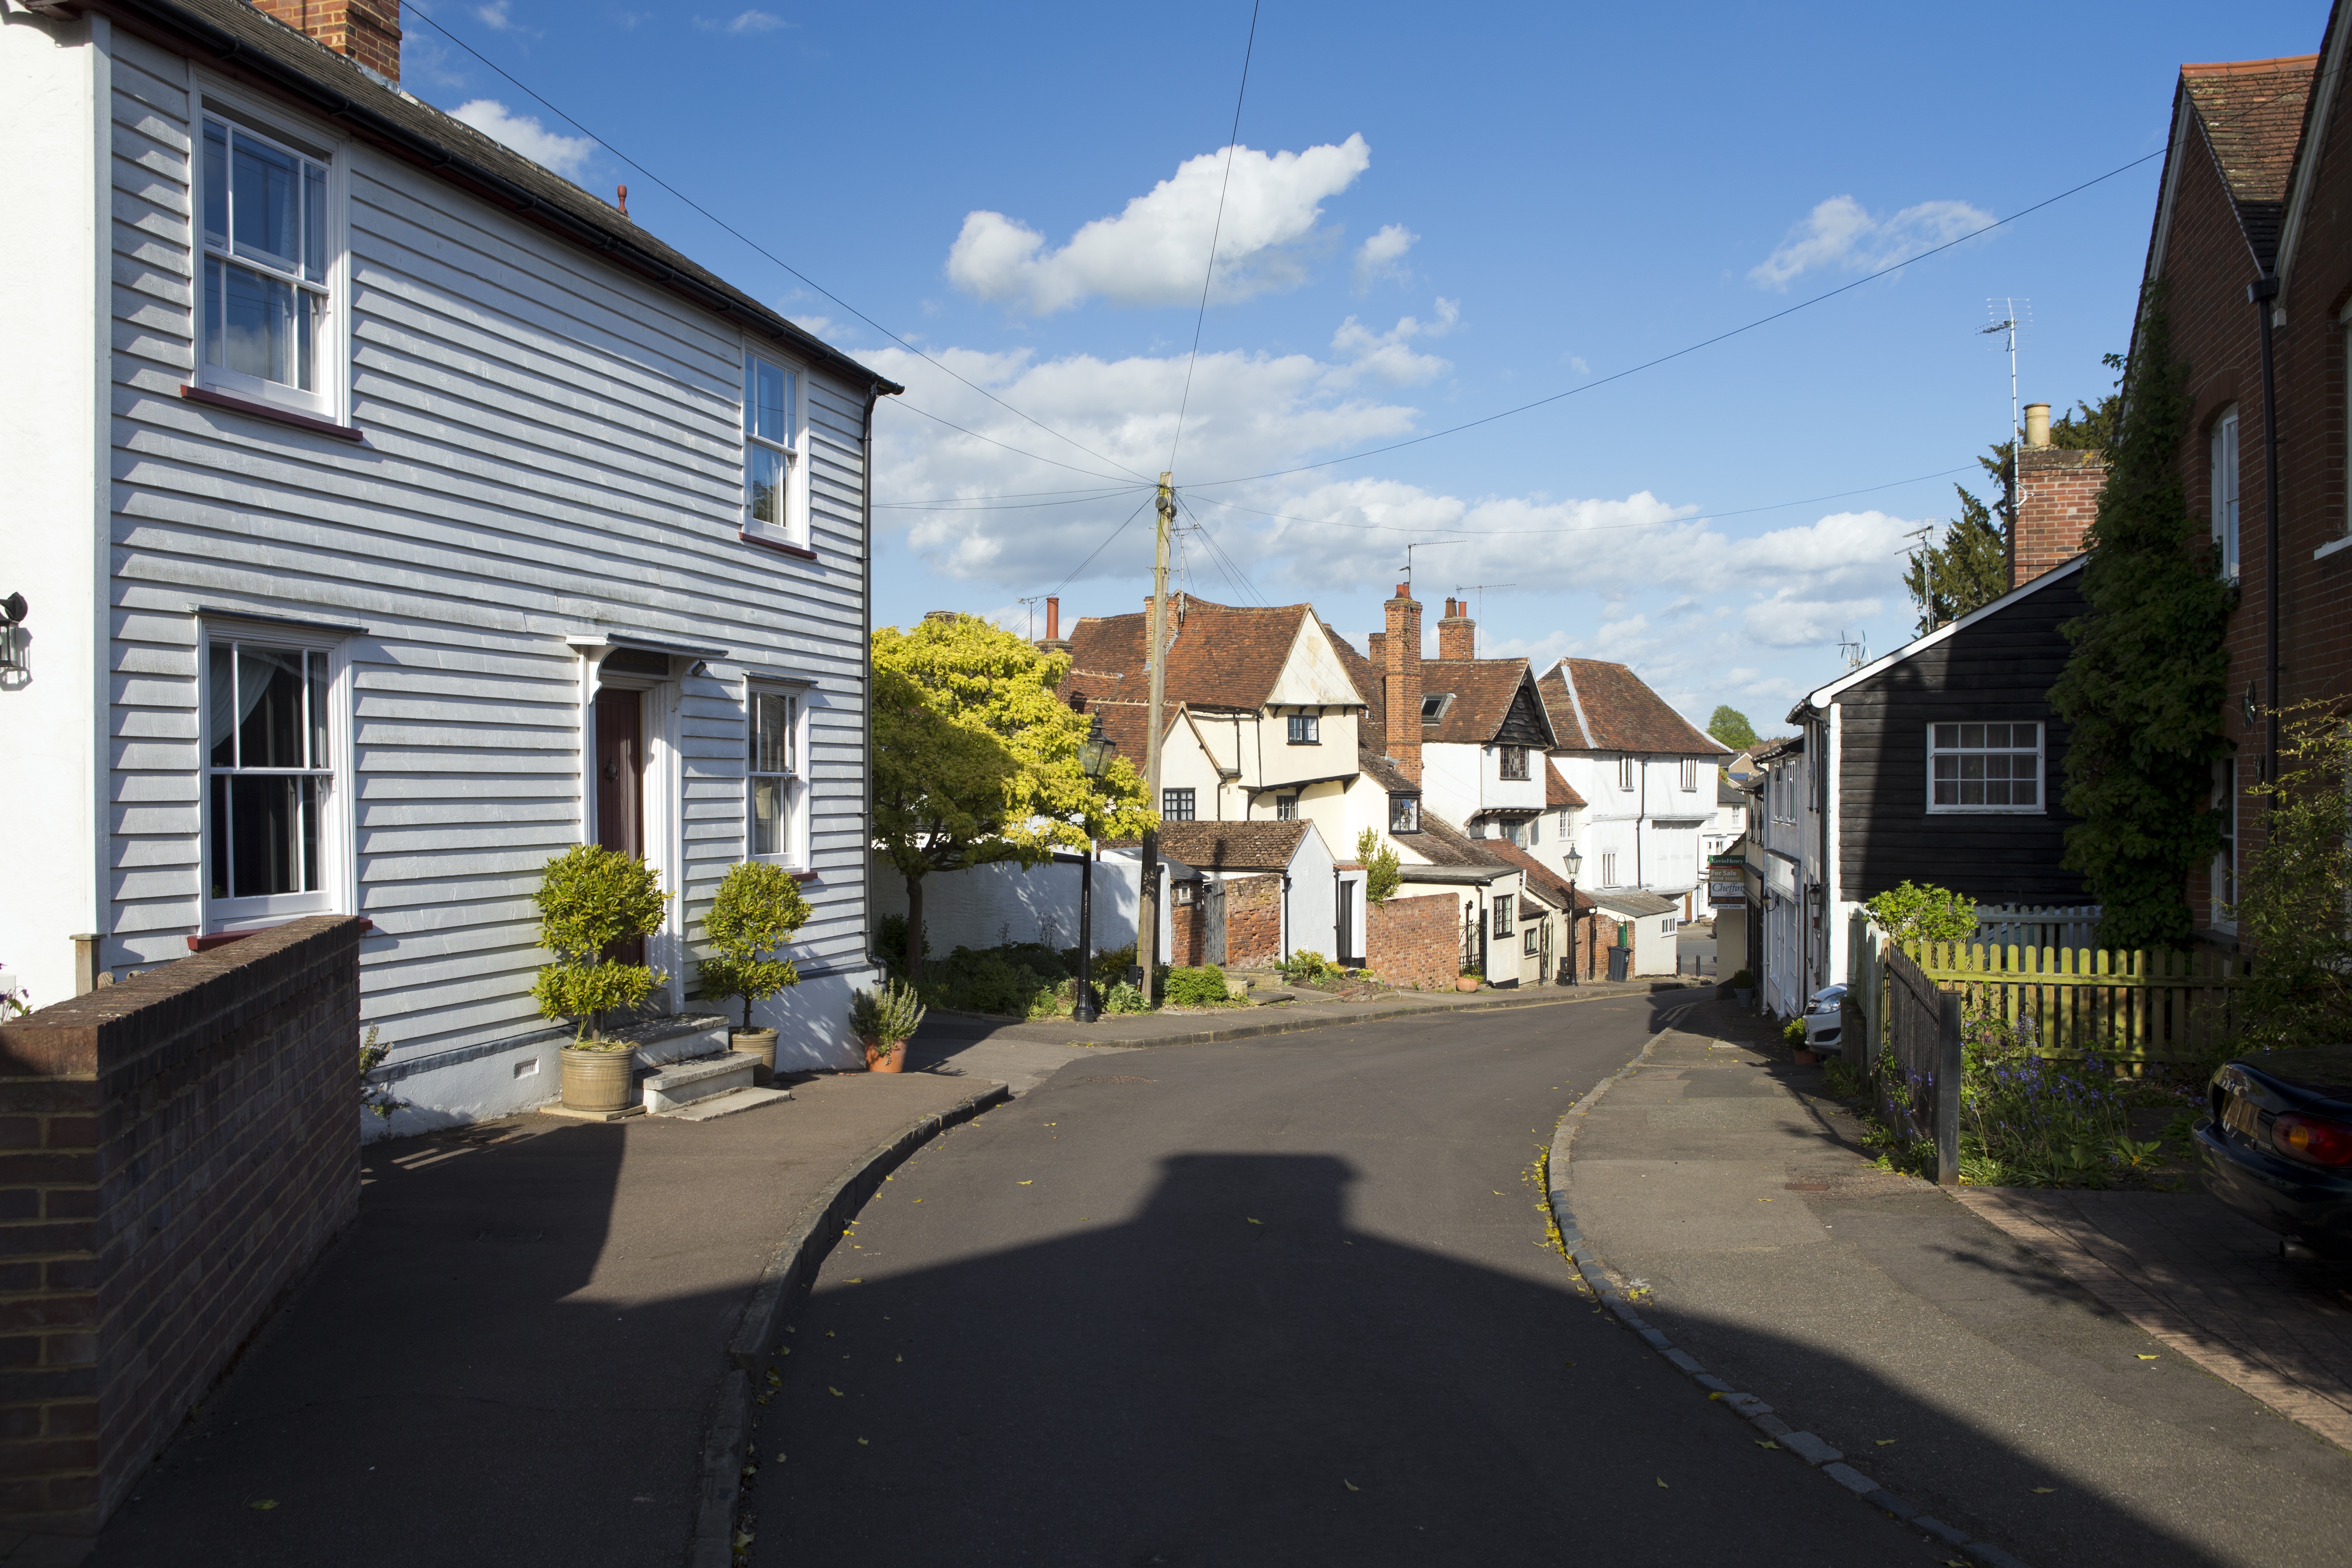
road, street, house, town, home, asphalt, village, suburb, cottage, property, lane, blue sky, infrastructure, estate, neighbourhood, real estate, telegraph pole, residential area, human settlement, english village street scene, eclectic architecture, overhead phone lines